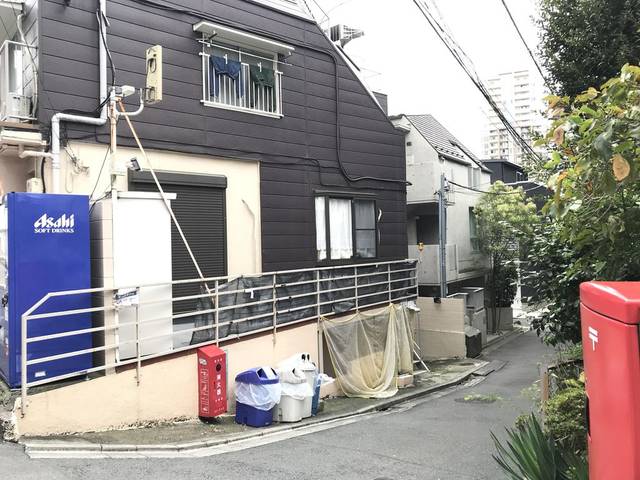
Region: Japan
Coordinates: 35.636, 139.712